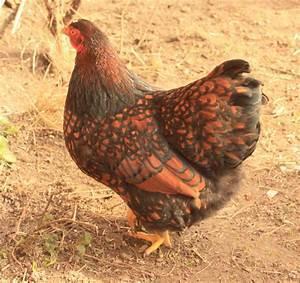
chicken